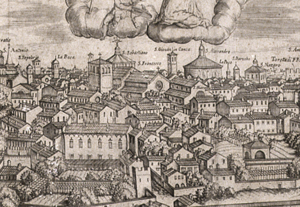
Plan d'un quartier de Milan comprenant l'église San Francesco Grande - 1640
L'église Saint-François-Majeur est une ancienne église de Milan construite au IVᵉ siècle et démolie en 1806. Elle s'appelle initialement basilica di San Nabore du nom du saint dont elle abrite la dépouille, puis, à partir du XIIIᵉ siècle, le monastère franciscain attenant prenant possession du monument, elle tire son nouveau nom de François d'Assise, fondateur de l'ordre.